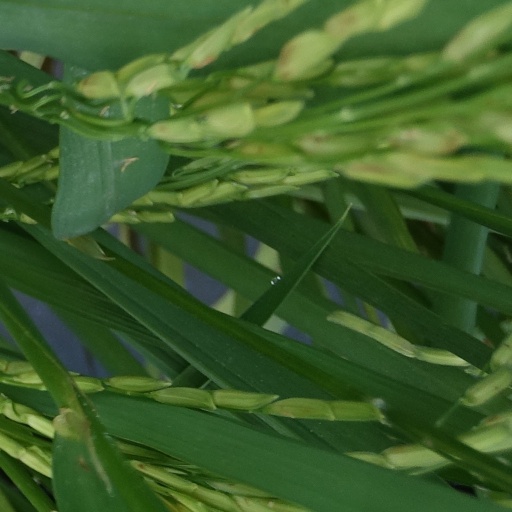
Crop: rice